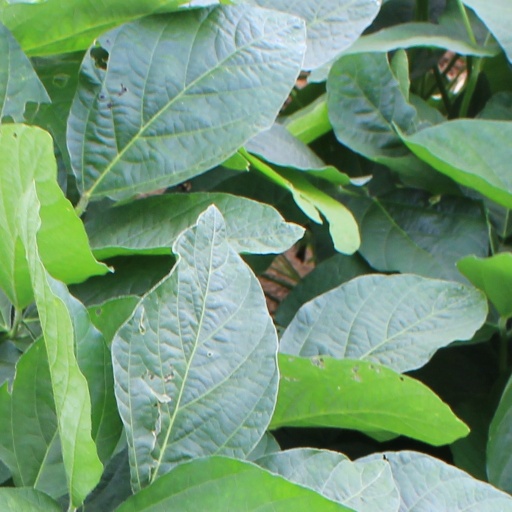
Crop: soybean